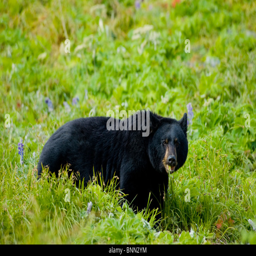
biological species eats grass along a mountainside